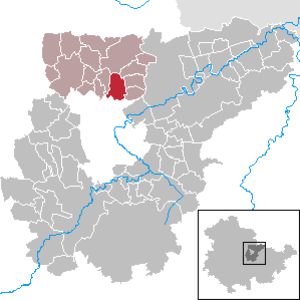
Großobringen est une municipalité allemande du land de Thuringe, dans l'arrondissement du Pays-de-Weimar, au centre de l'Allemagne. En 2015, sa population est de 900 habitants.